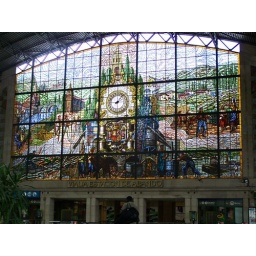
A giant stained glass mural in the train station in Bilbao